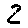
Label: 2